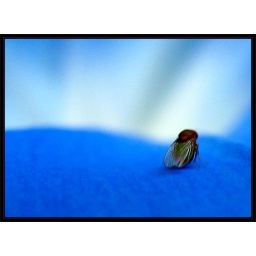
fruit fly on a pale blue morning glory in ana's garden